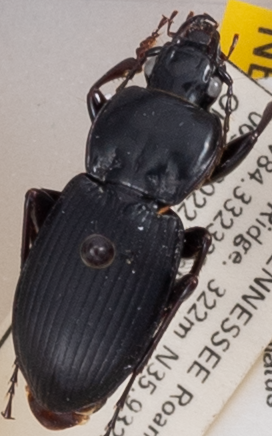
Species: Cyclotrachelus sigillatus
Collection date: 2022-07-06
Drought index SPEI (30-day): -0.528
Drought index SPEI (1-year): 0.216
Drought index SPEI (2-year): -0.006